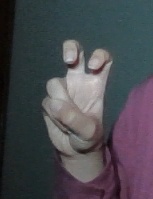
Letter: toot